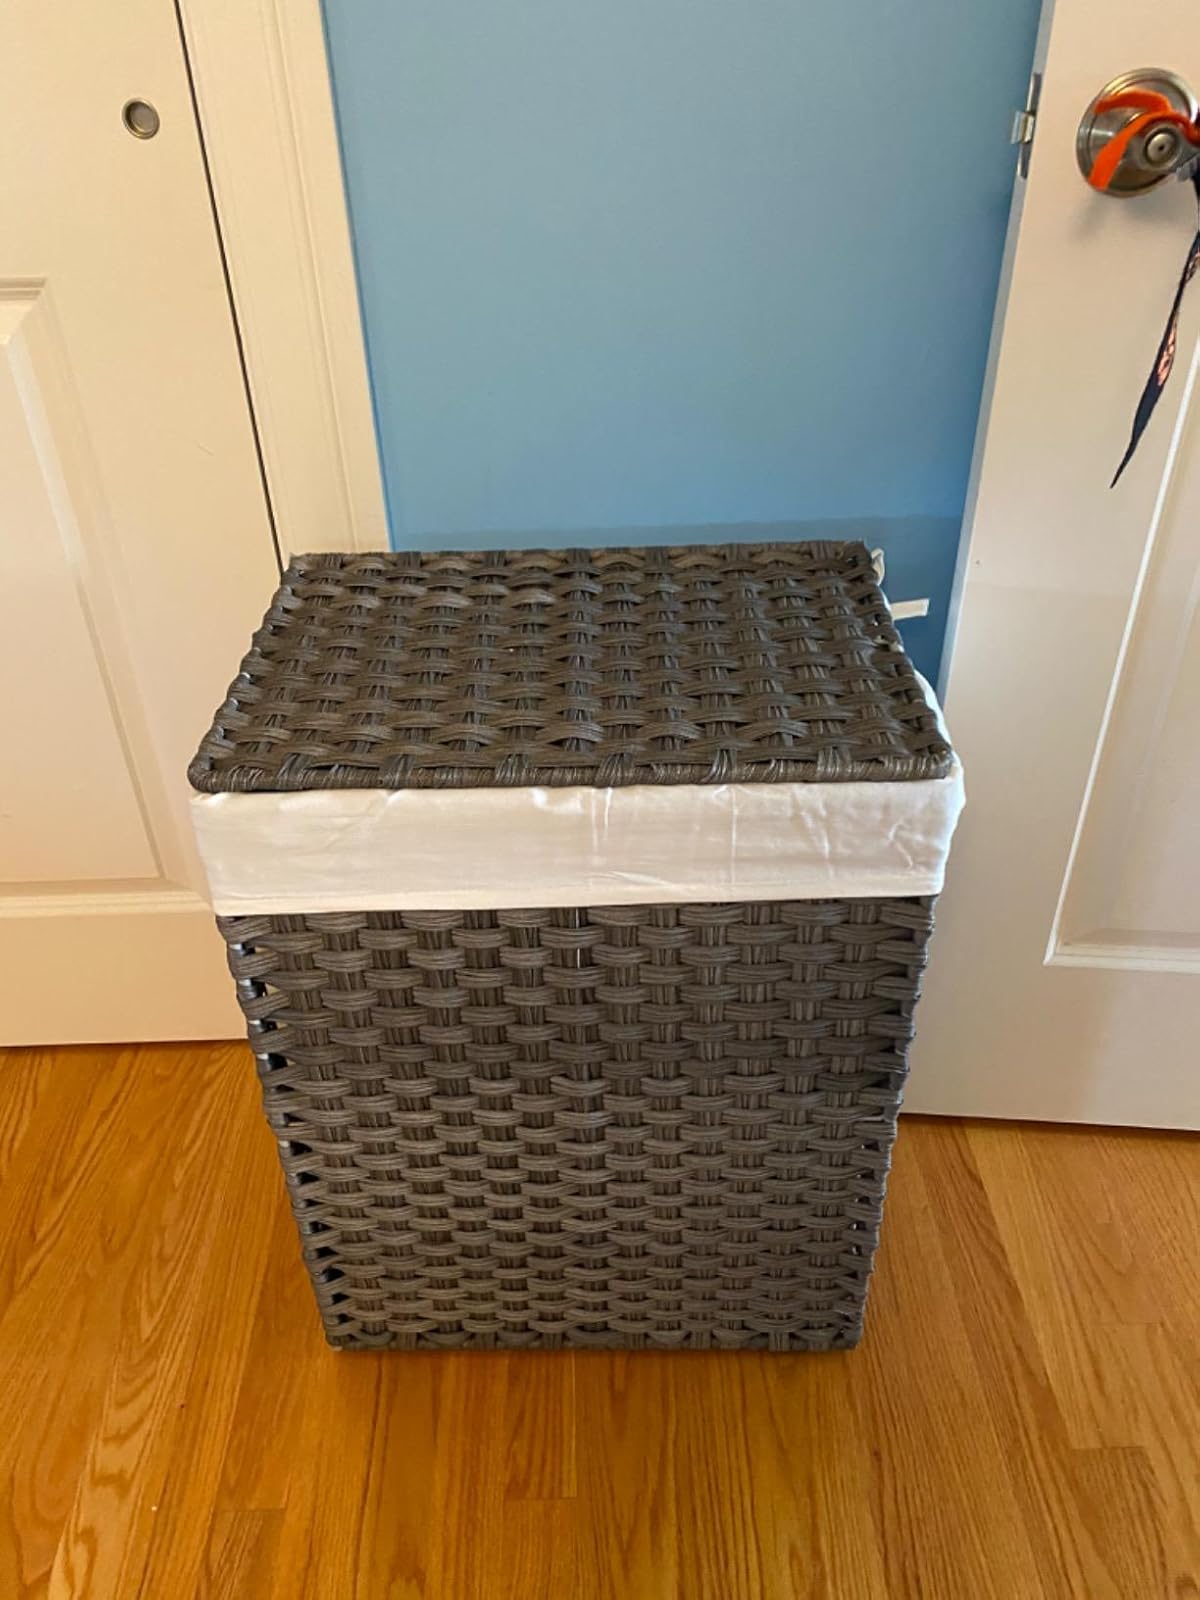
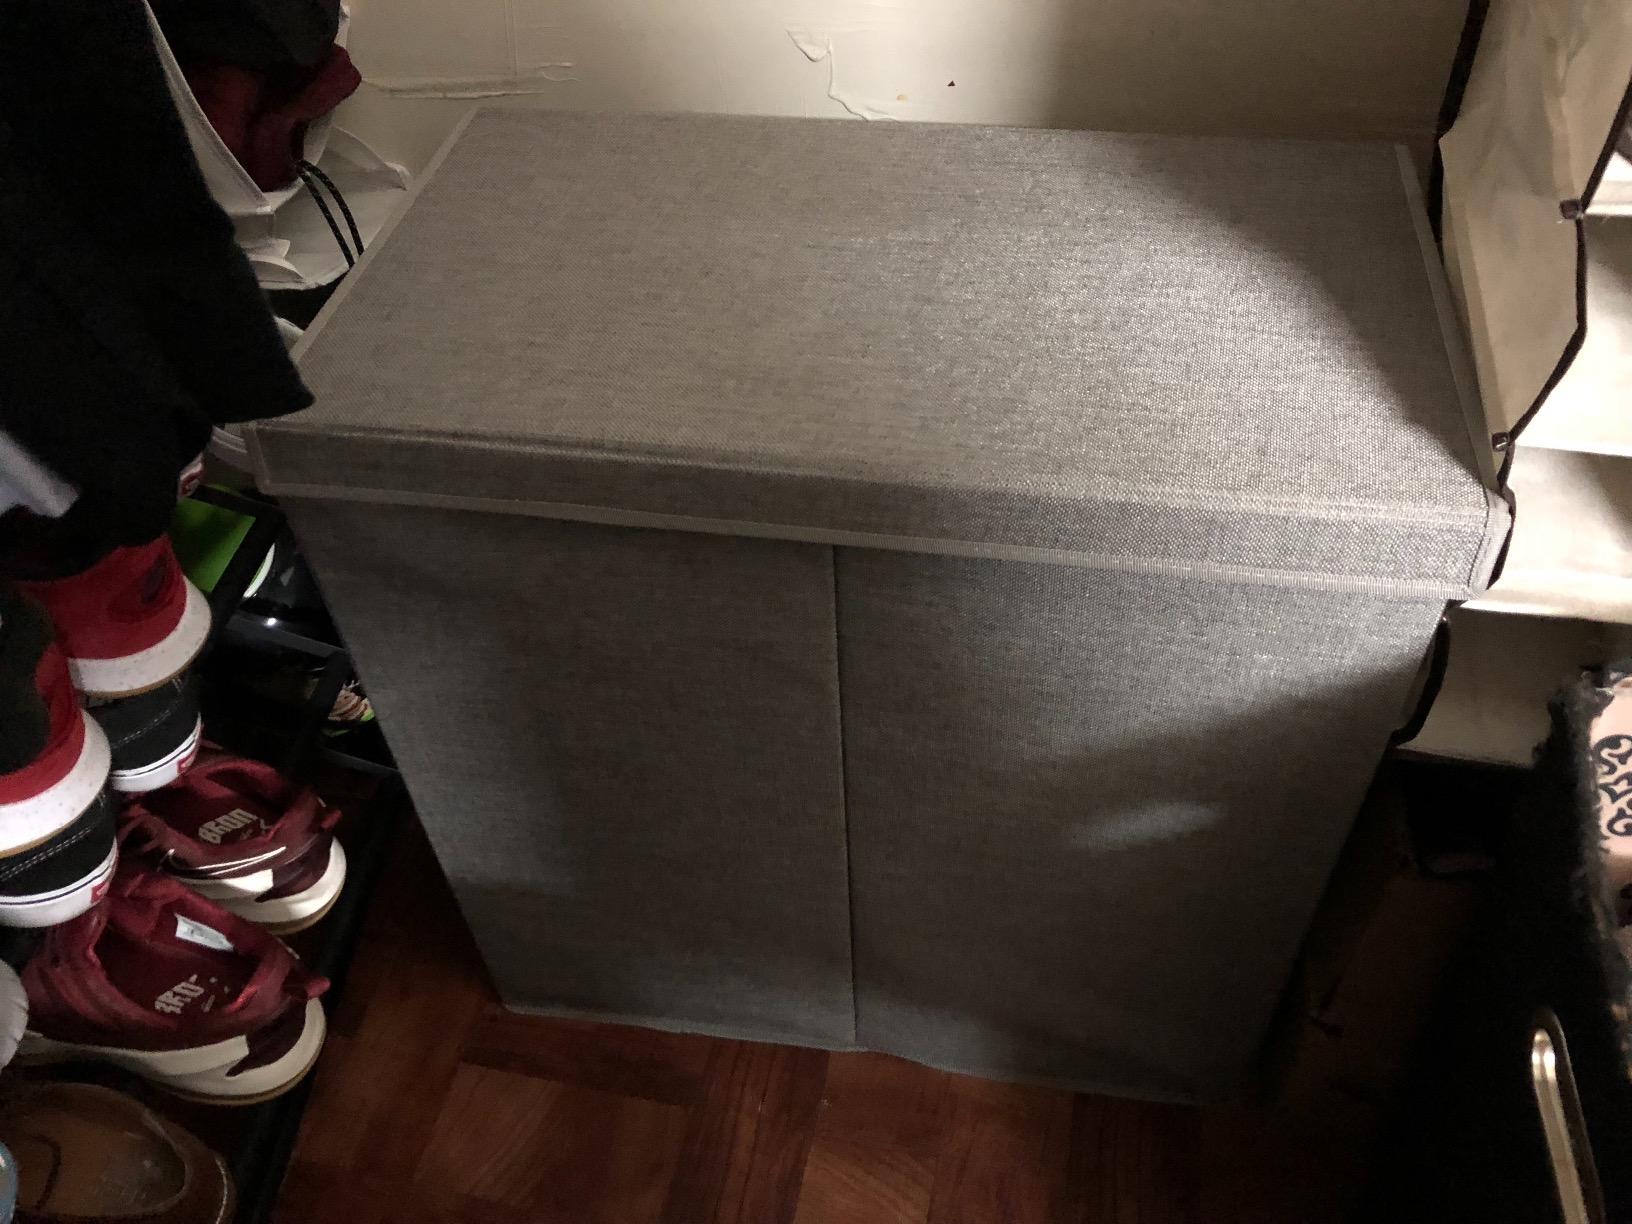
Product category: items_hamper
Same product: no